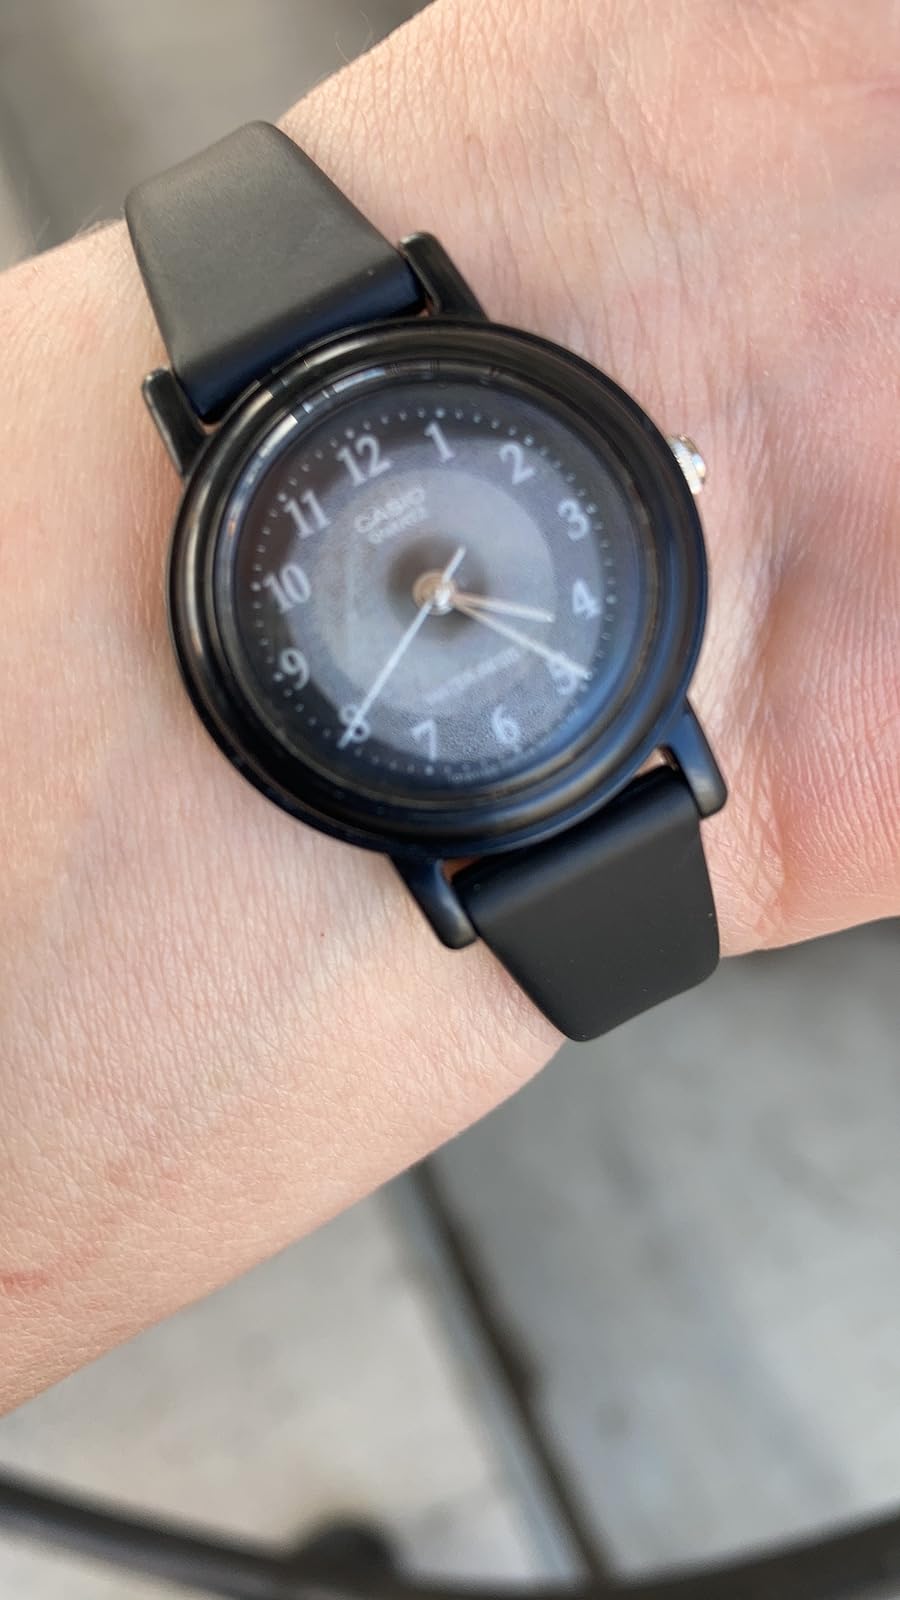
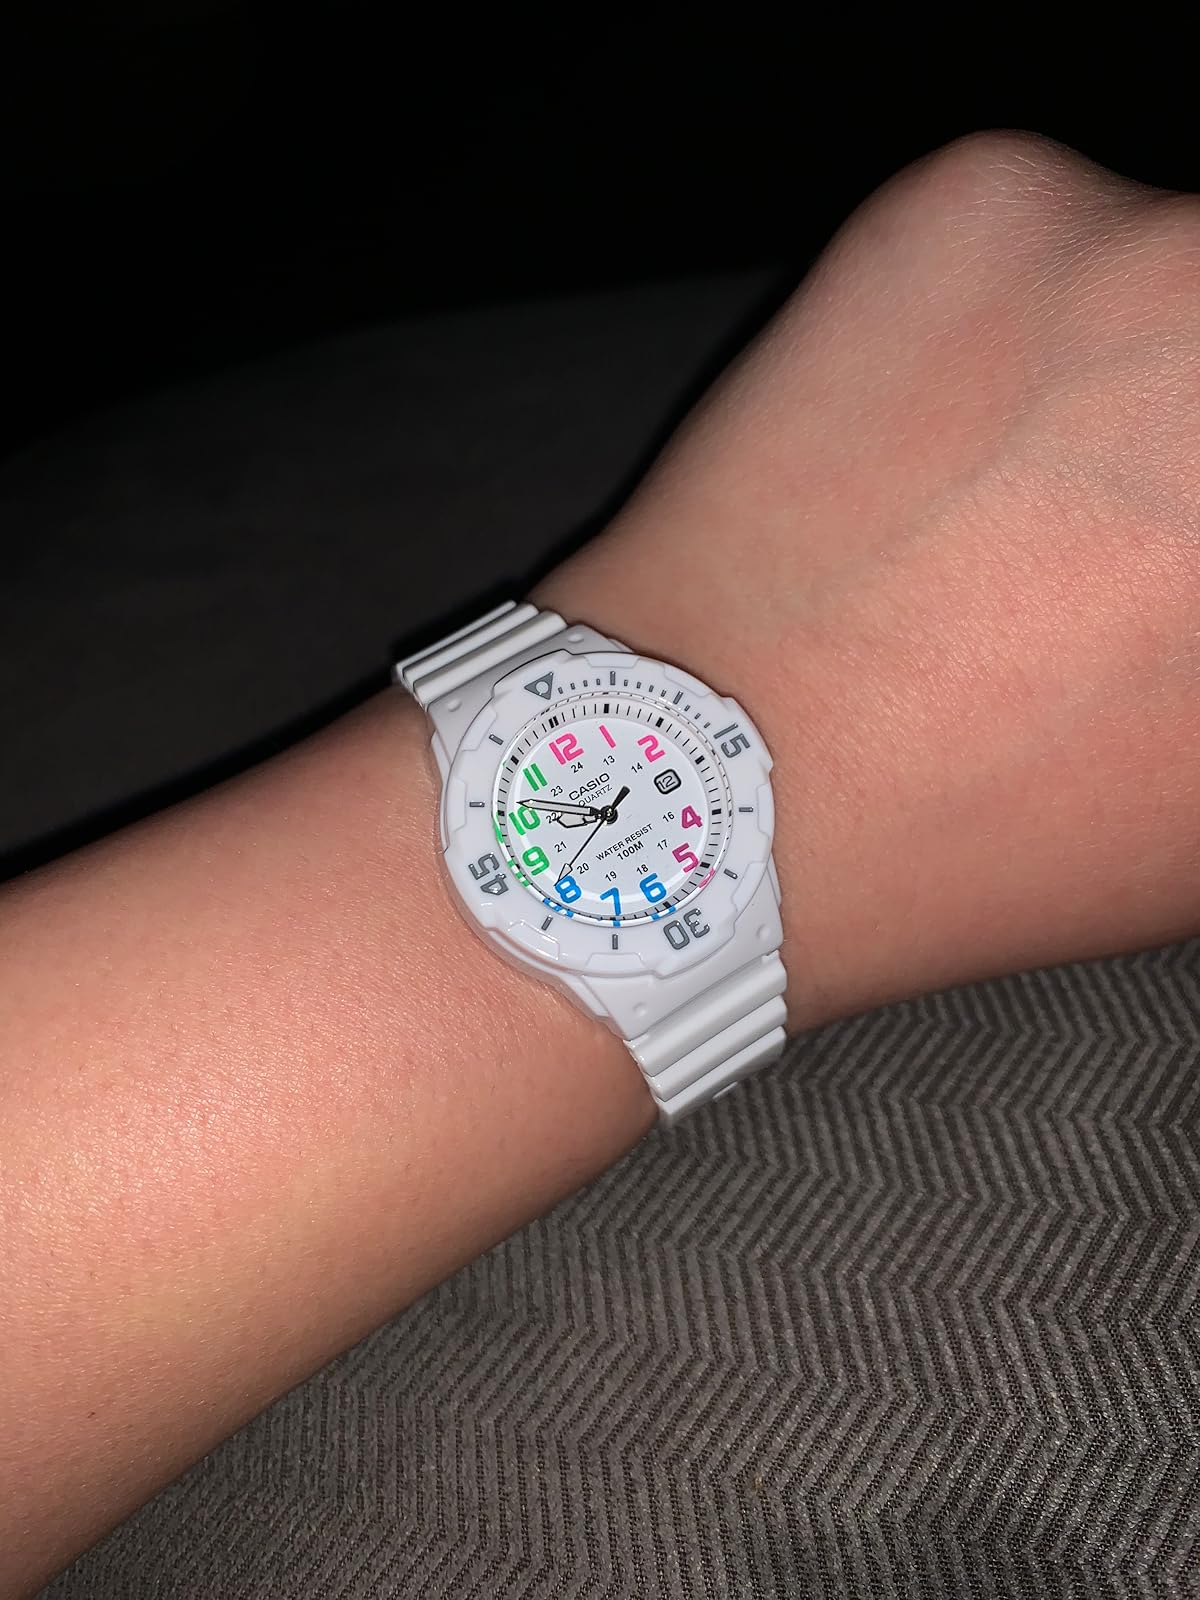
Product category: accessories_watch
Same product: no